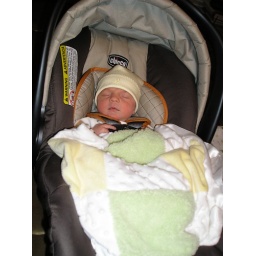
Mommy made the mistake of dressing me in all yellow and green today